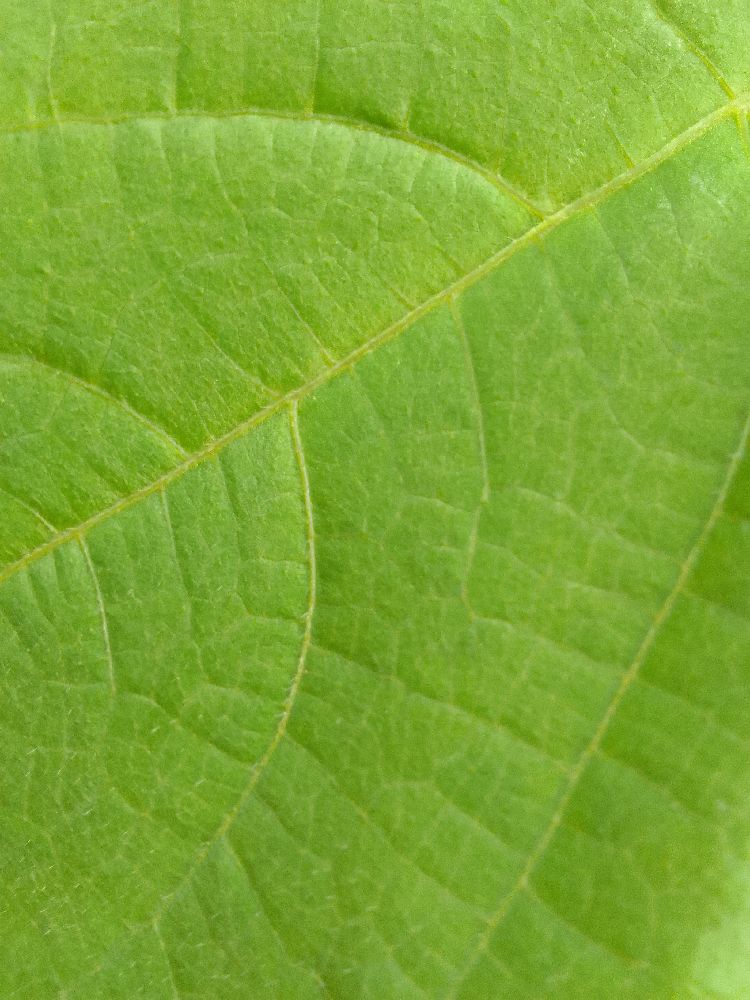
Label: healthy